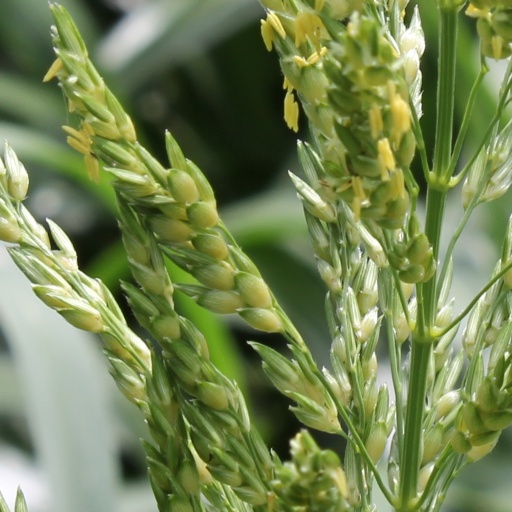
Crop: sorghum